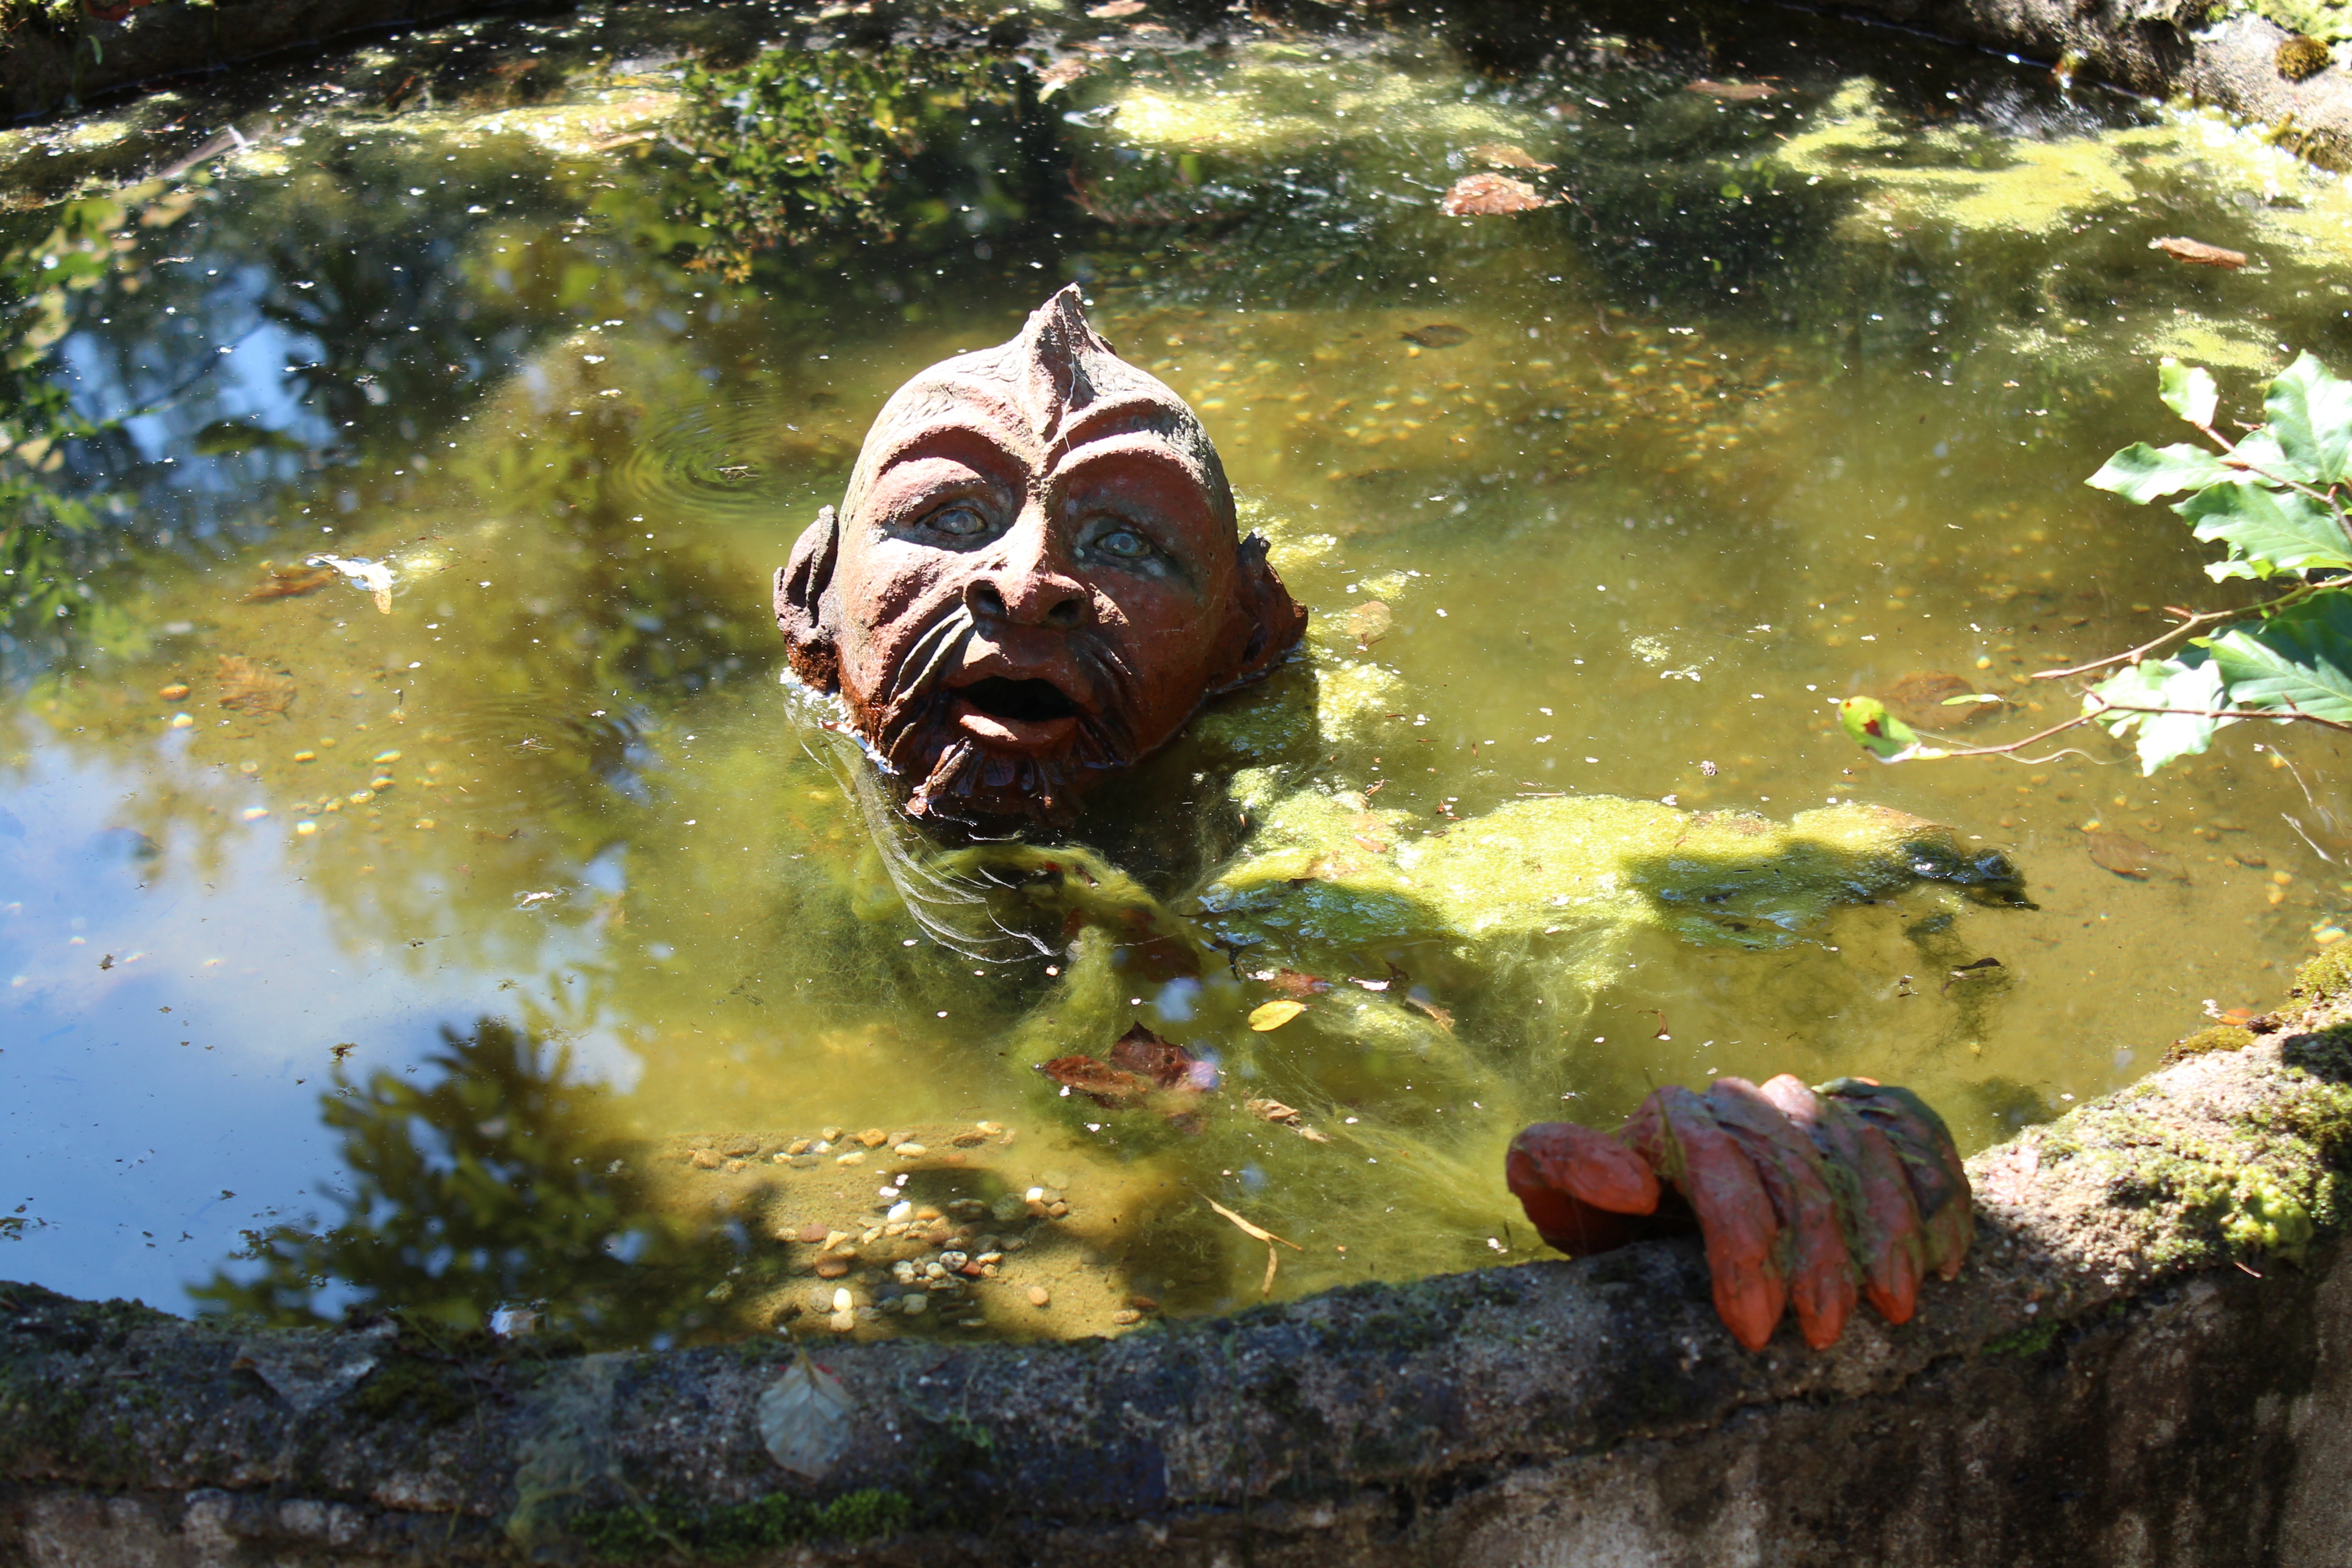
water, adventure, pond, wildlife, stream, reflection, jungle, mud, garden, water fountain, figure, fountain